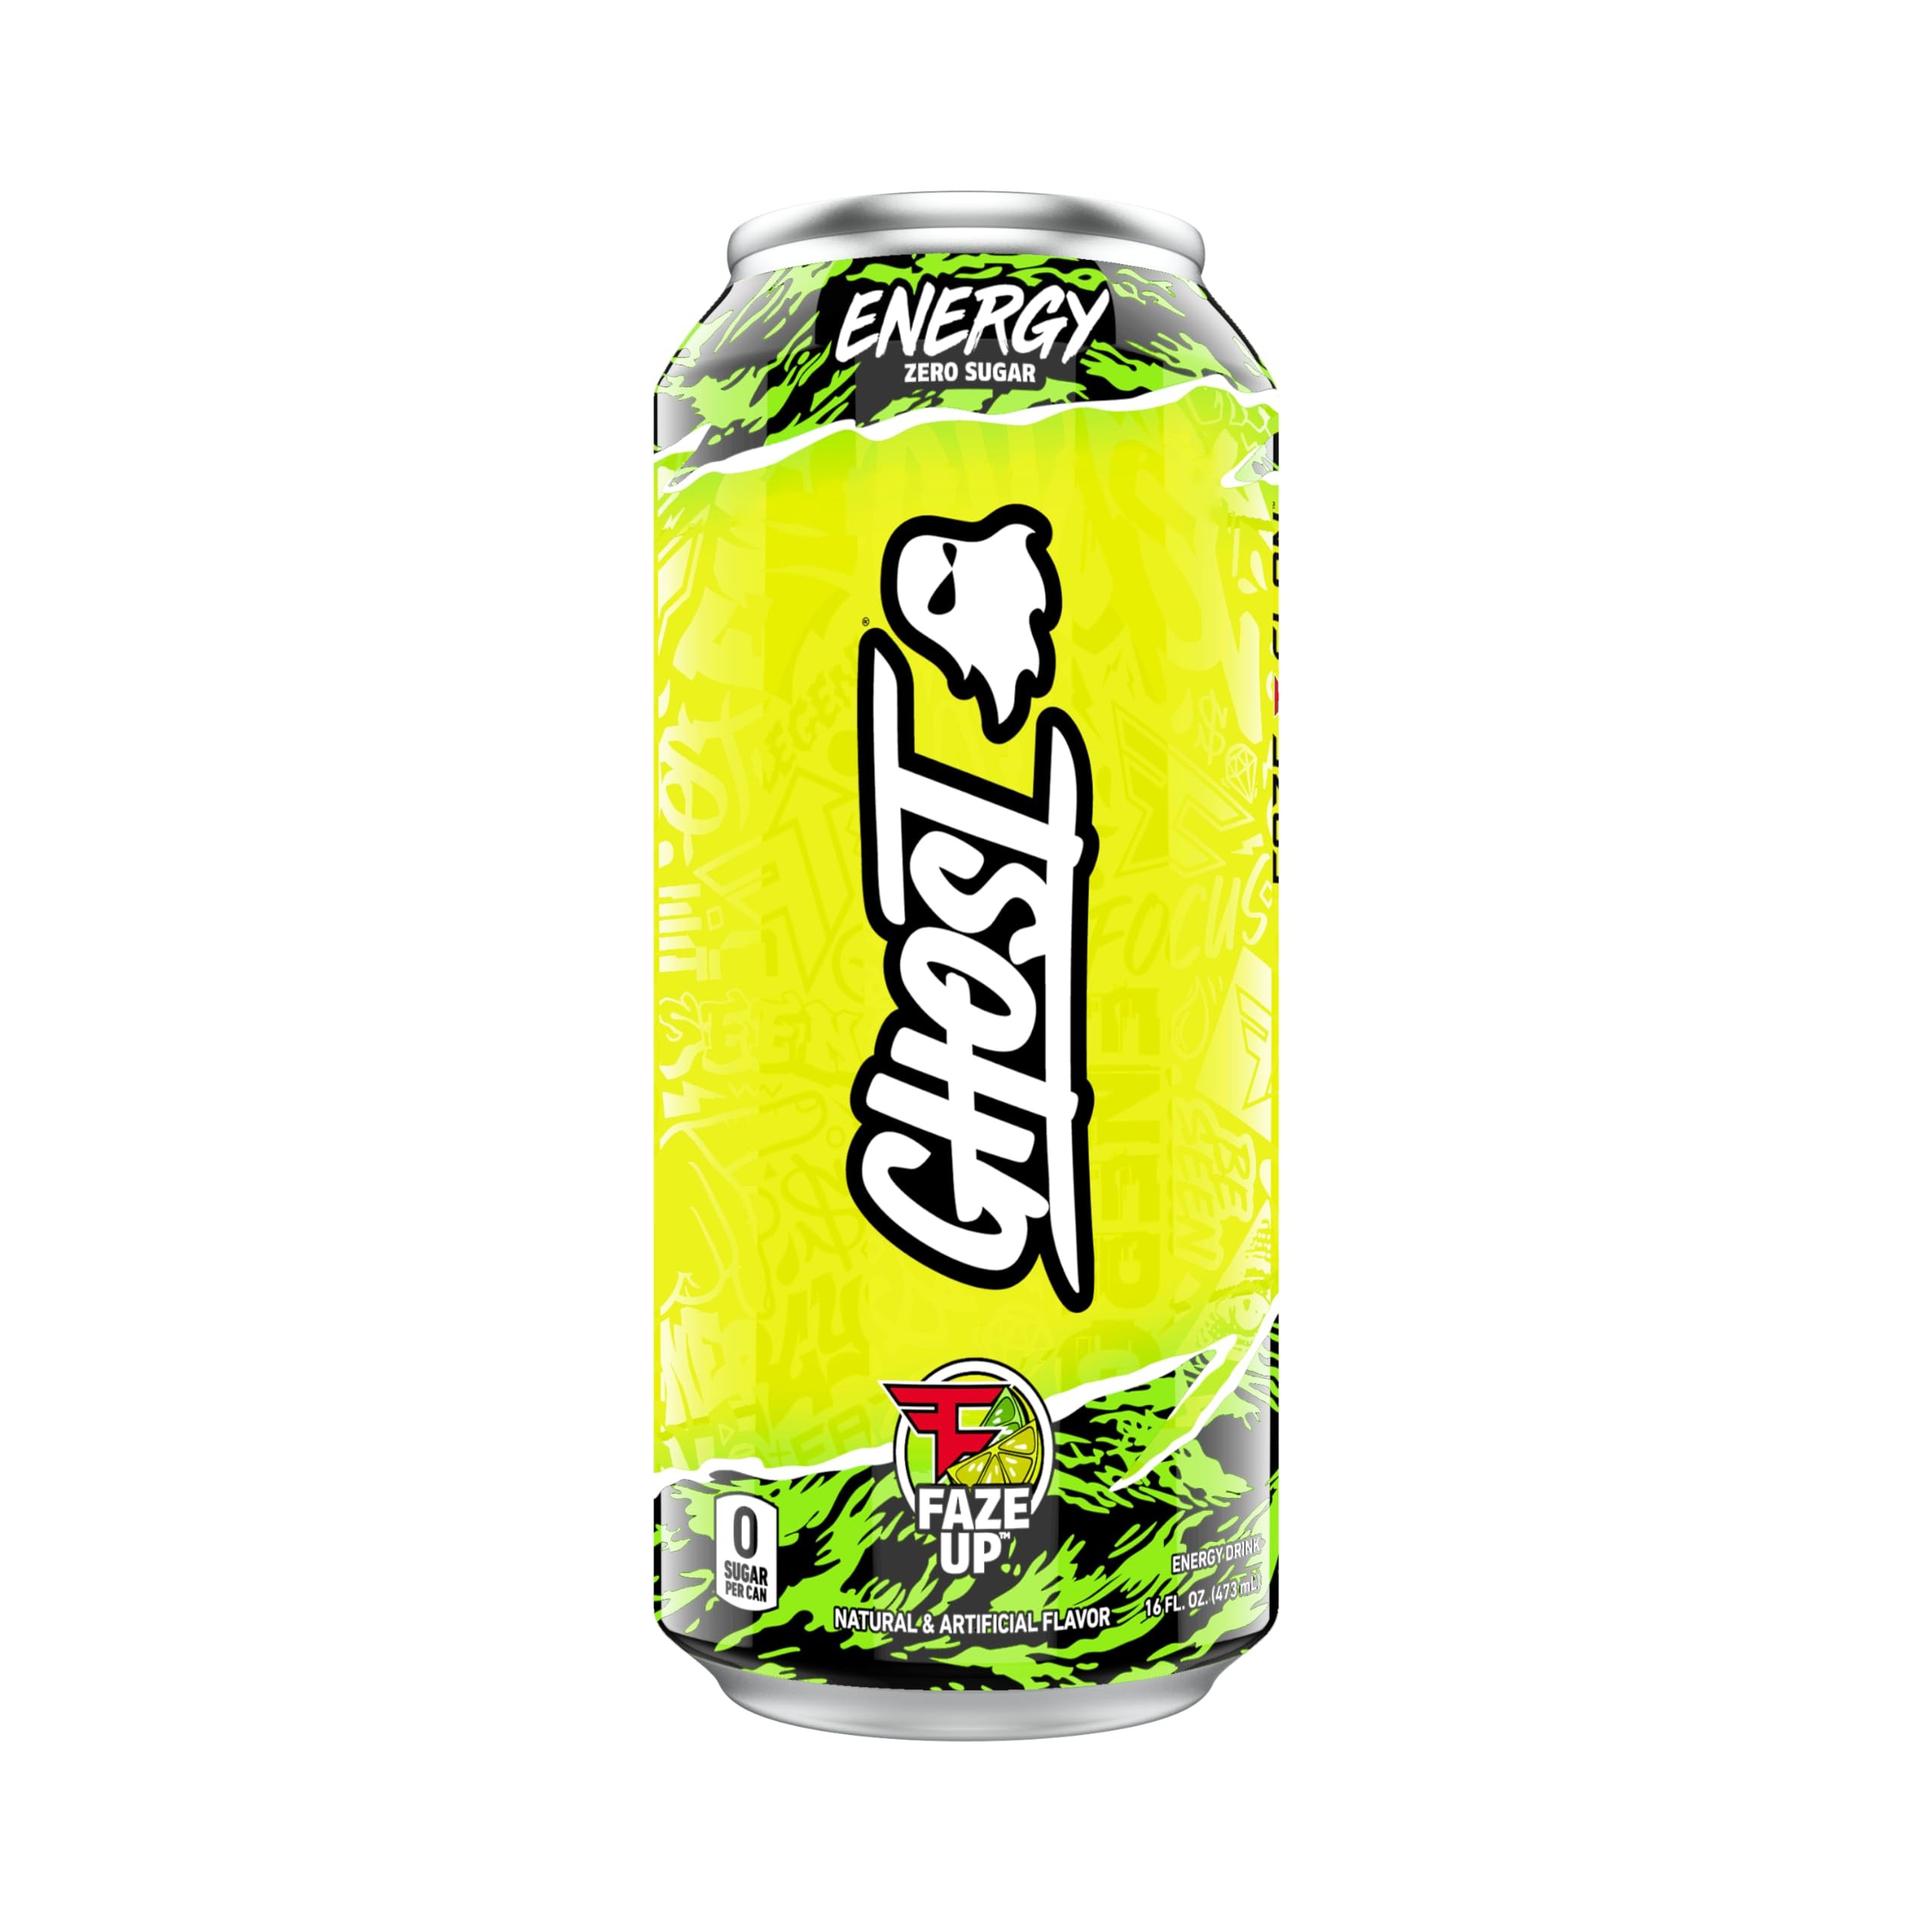
Item Name: GHOST Energy Performance Energy Drink, Faze Clan "Faze Up" - Single 16oz Can - Energy & Focus - Zero Sugars, 200mg of Natural Caffeine, L-Carnitine & Taurine - Gluten Free & Vegan
Bullet Point: Feel Good Energy: GHOST Energy is the fully transparent, fully loaded performance energy drink we’ve all been waiting for. No artificial colors. No BS. Ready to get you in the summer spirit all year round, authentic “FaZe Pop” flavor is inspired by the nostalgic popsicle flavor you know and love with classic raspberry and citrus notes. Single Can. Only intended for persons 18 years or older.
Product Description: Feel Good Energy: GHOST Energy is the fully transparent, fully loaded performance energy drink we’ve all been waiting for. No artificial colors. No BS. Ready to get you in the summer spirit all year round, authentic “FaZe Pop” flavor is inspired by the nostalgic popsicle flavor you know and love with classic raspberry and citrus notes. Single Can. Only intended for persons 18 years or older.
Value: 16.0
Unit: Fl Oz

Price: 1.49